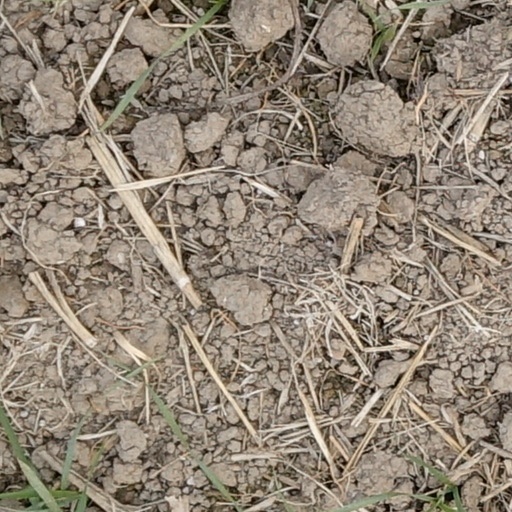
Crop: wheat